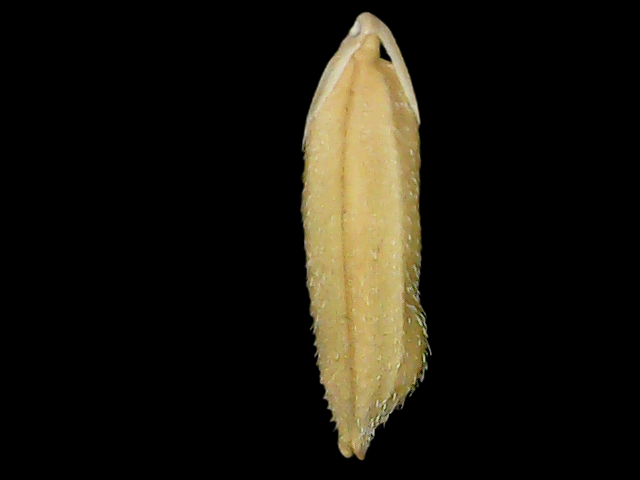
Rice variety: Binadhan14